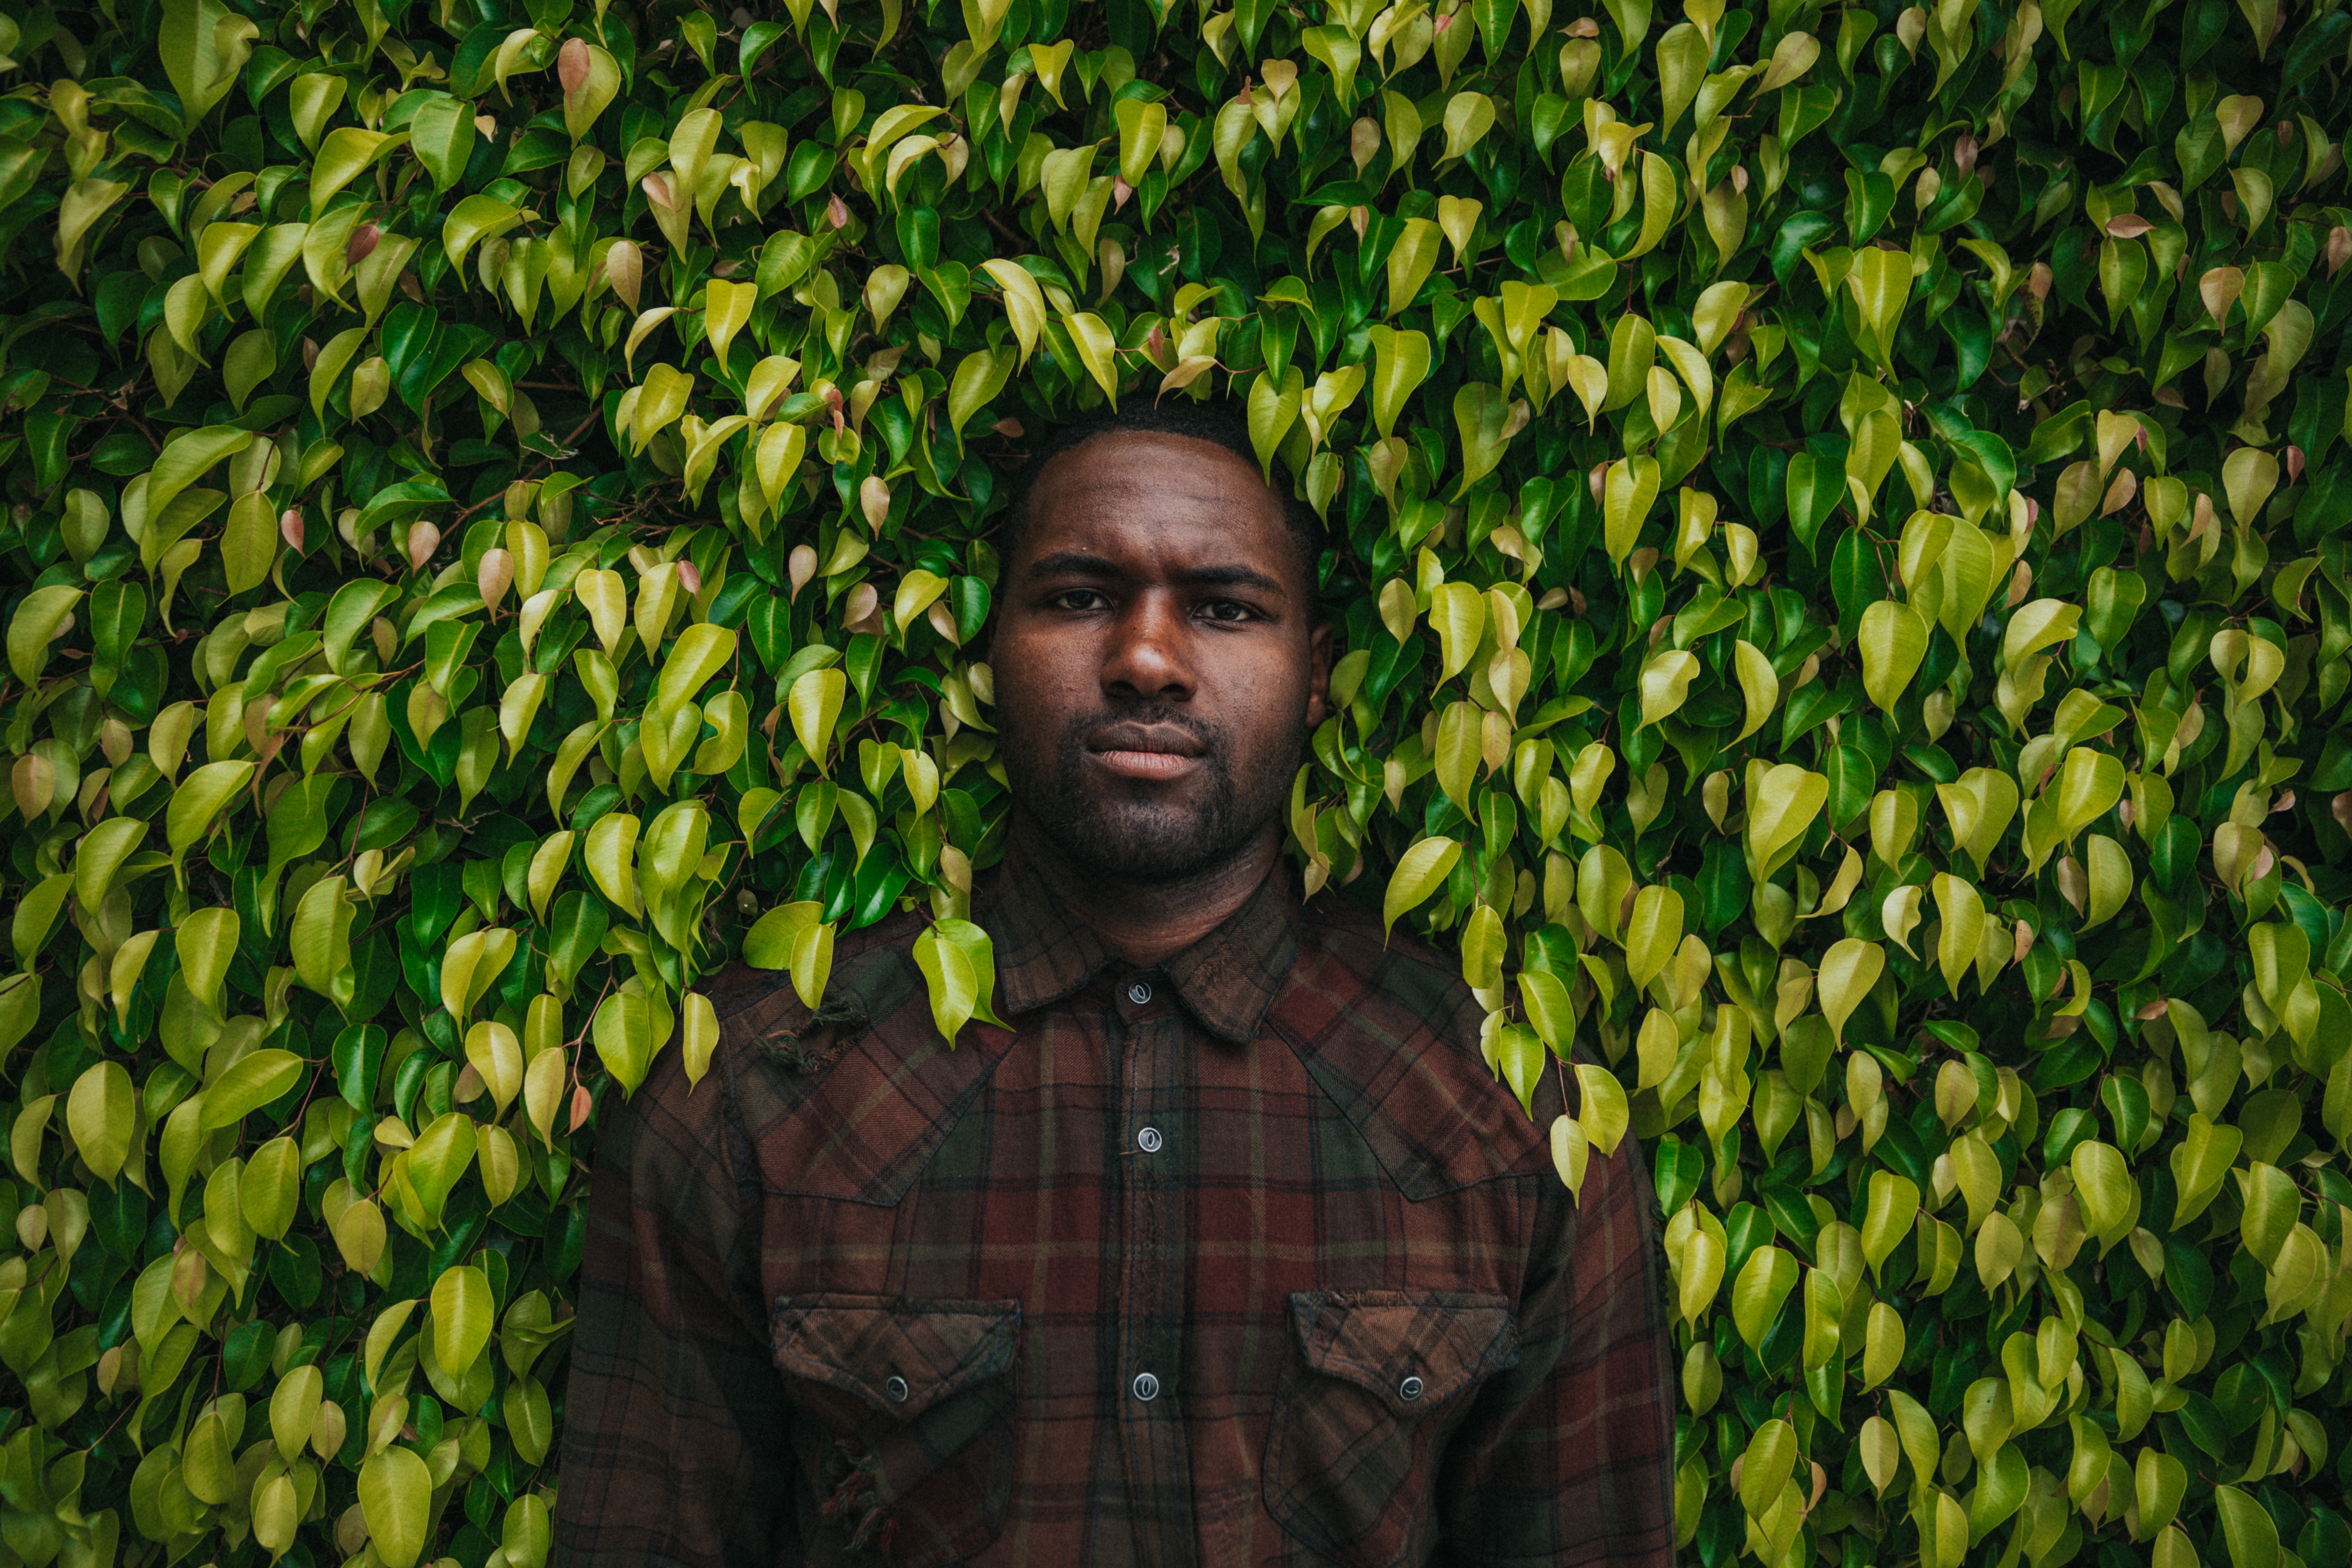
tree, grass, plant, field, green, crop, agriculture, plantation, commodity, grass family, facial hair